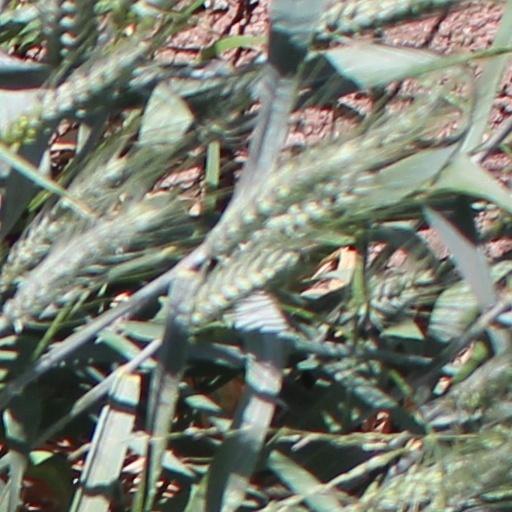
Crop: wheat